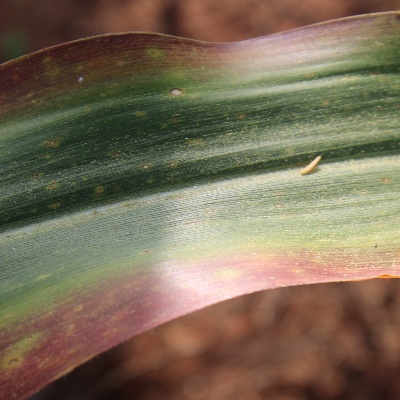
Crop: Maize
Condition: leaf blight